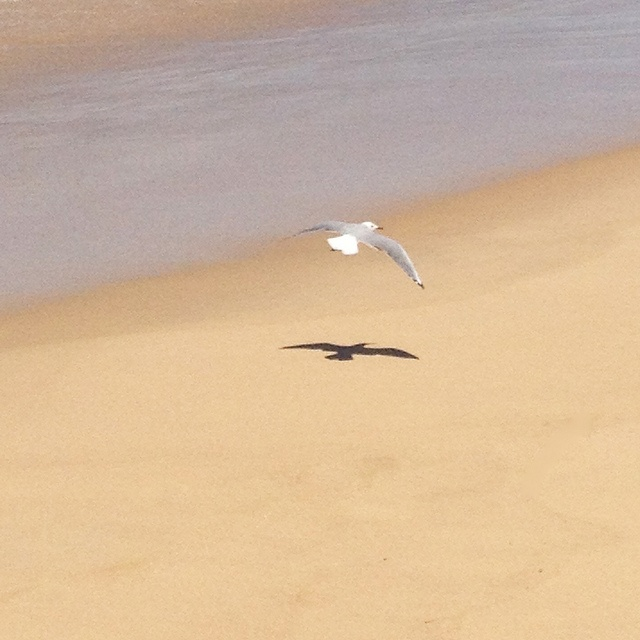
A seagull flying close to the sand on a beach
A bird flies over the wet stretch of sand.
a bird flying near a surface near water
The bird is flying low on the beach near the water.
A lone seagull is flying low over the beach.